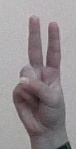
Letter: taa